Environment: real
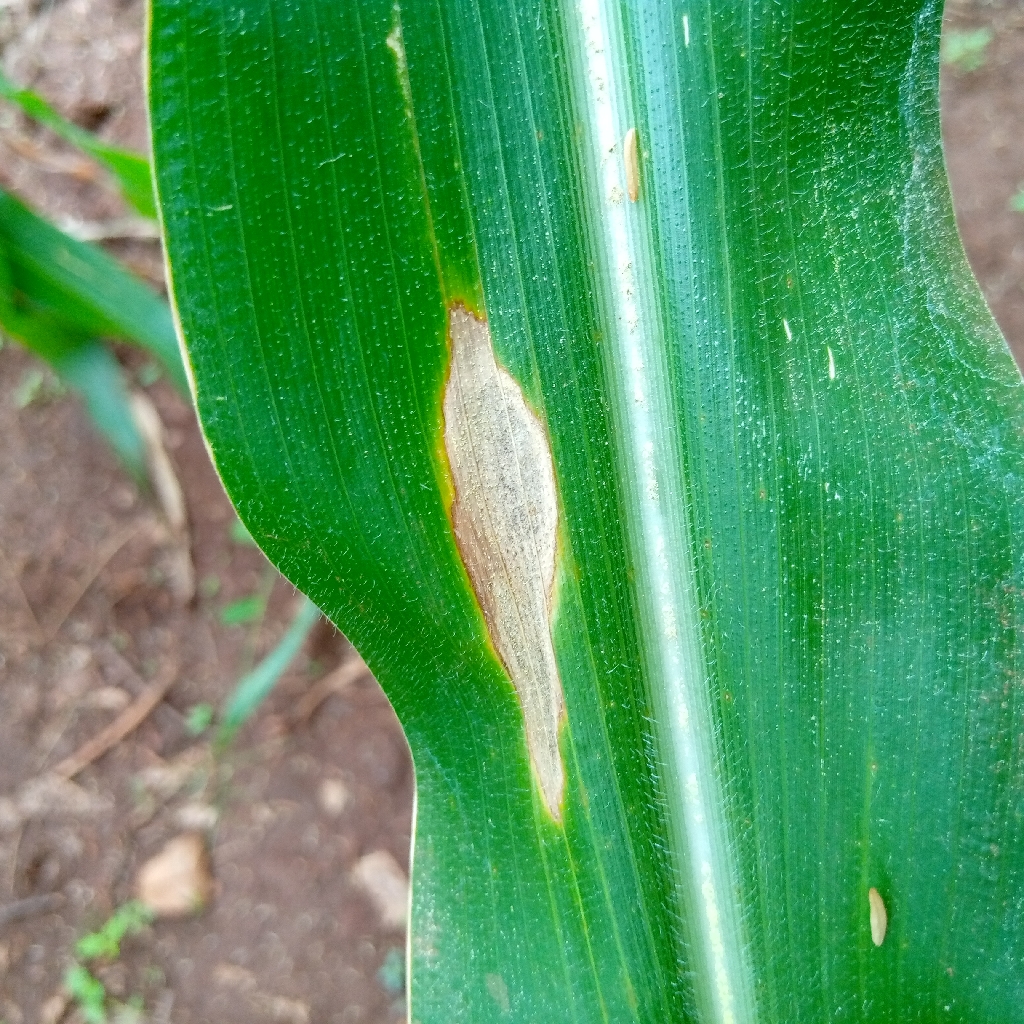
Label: northern_corn_leaf_blight